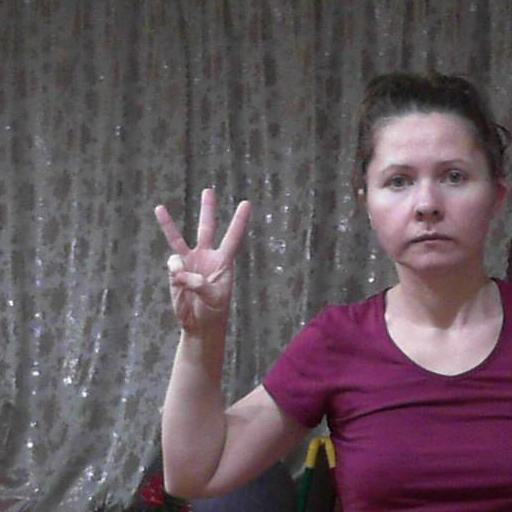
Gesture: three